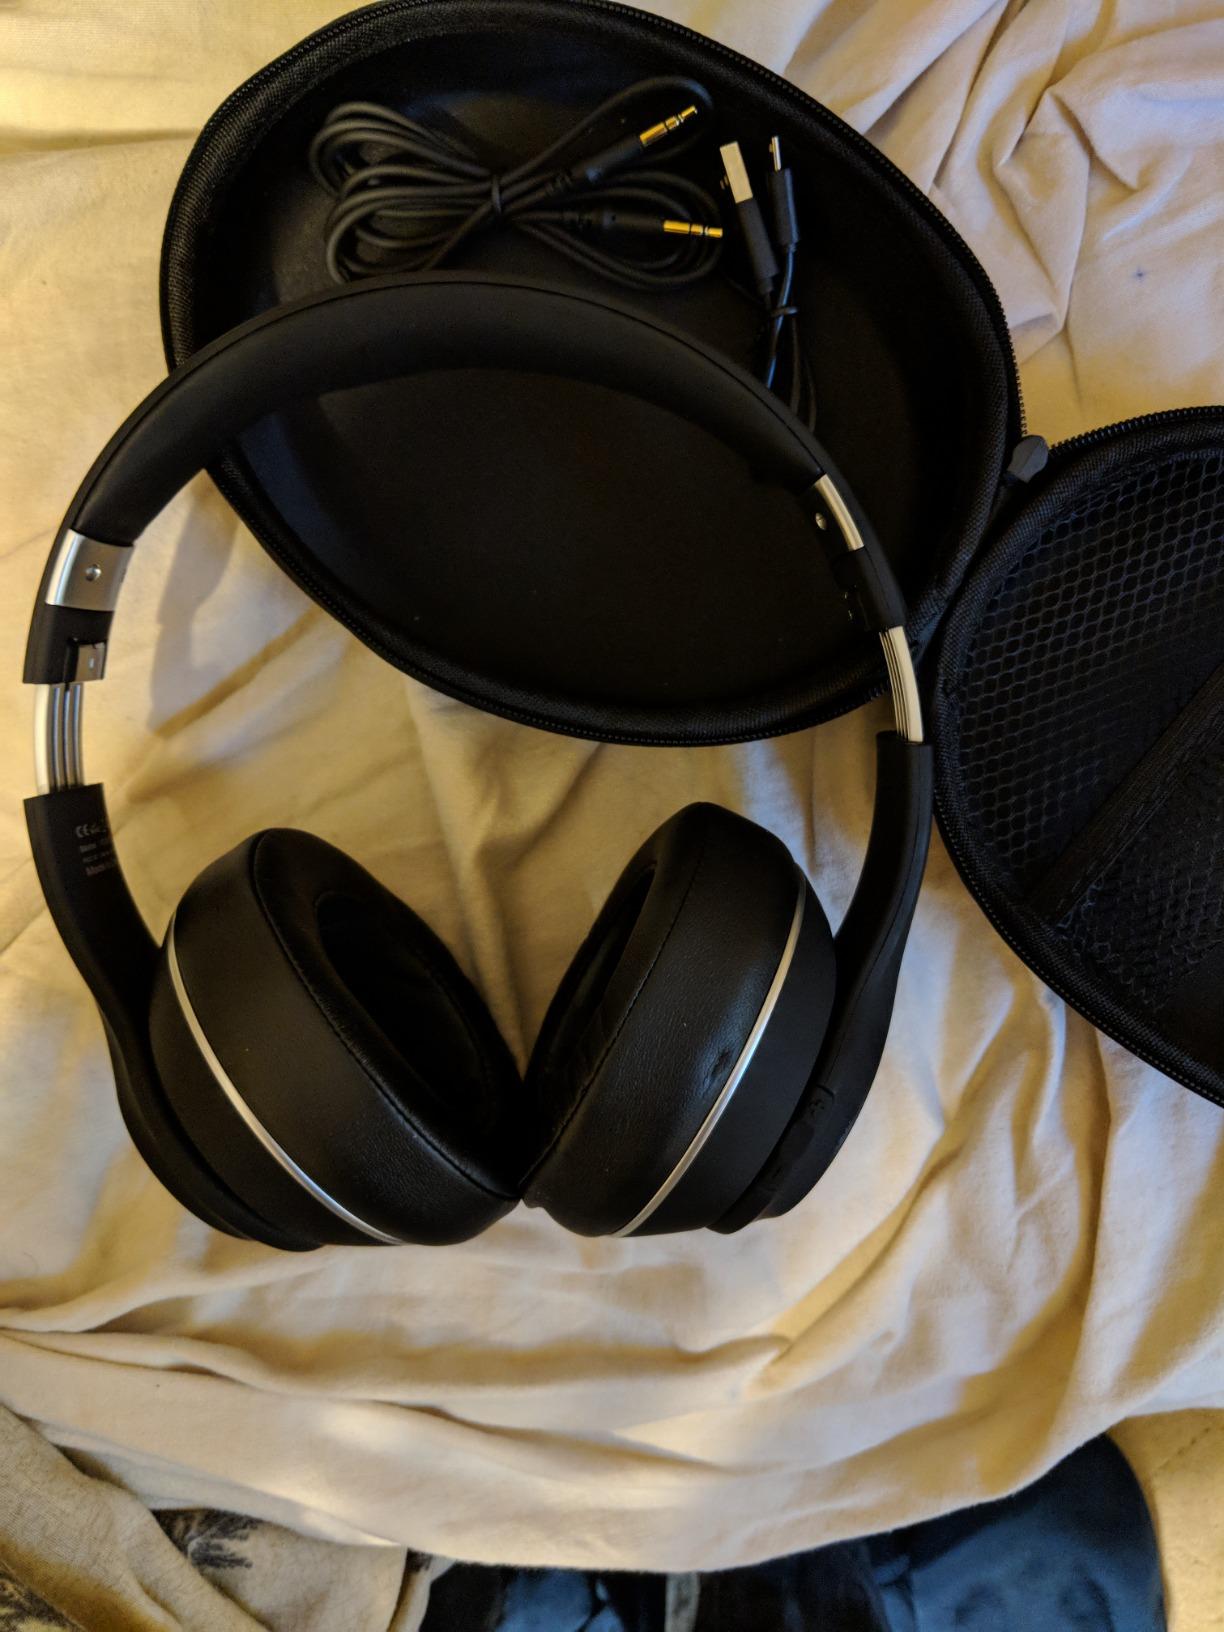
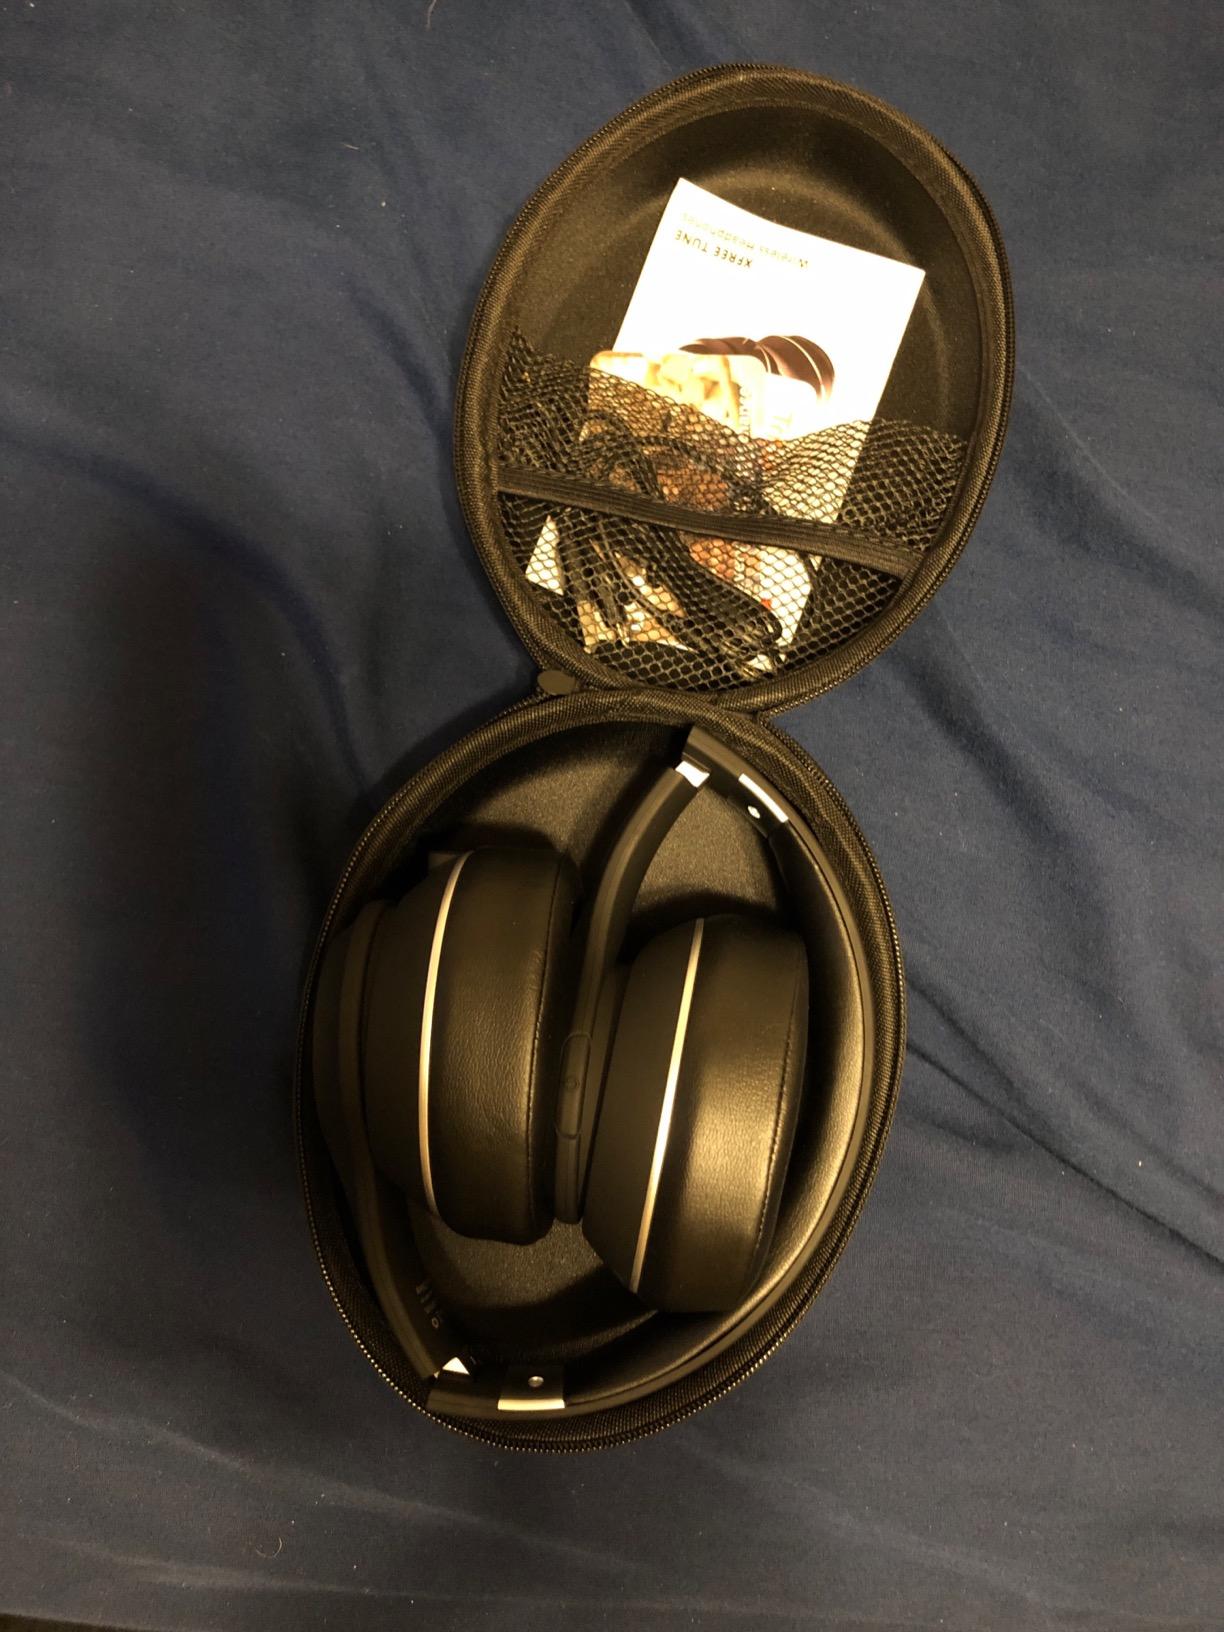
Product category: headphones
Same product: yes